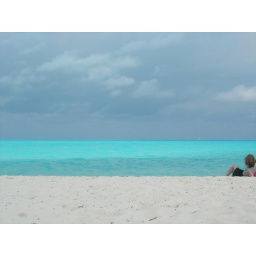
It's fun to watch the clouds race over the water